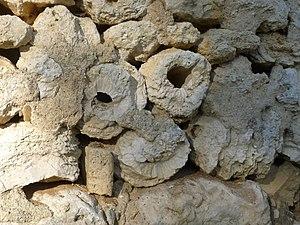
Murs en rudistes à Phélipaud, Lamérac, Charente, France
Lamérac est une ancienne commune du sud-ouest de la France, située dans le département de la Charente, en région Nouvelle-Aquitaine, devenue le 1ᵉʳ janvier 2016 une commune déléguée au sein de la commune nouvelle de Montmérac, avec Montchaude.